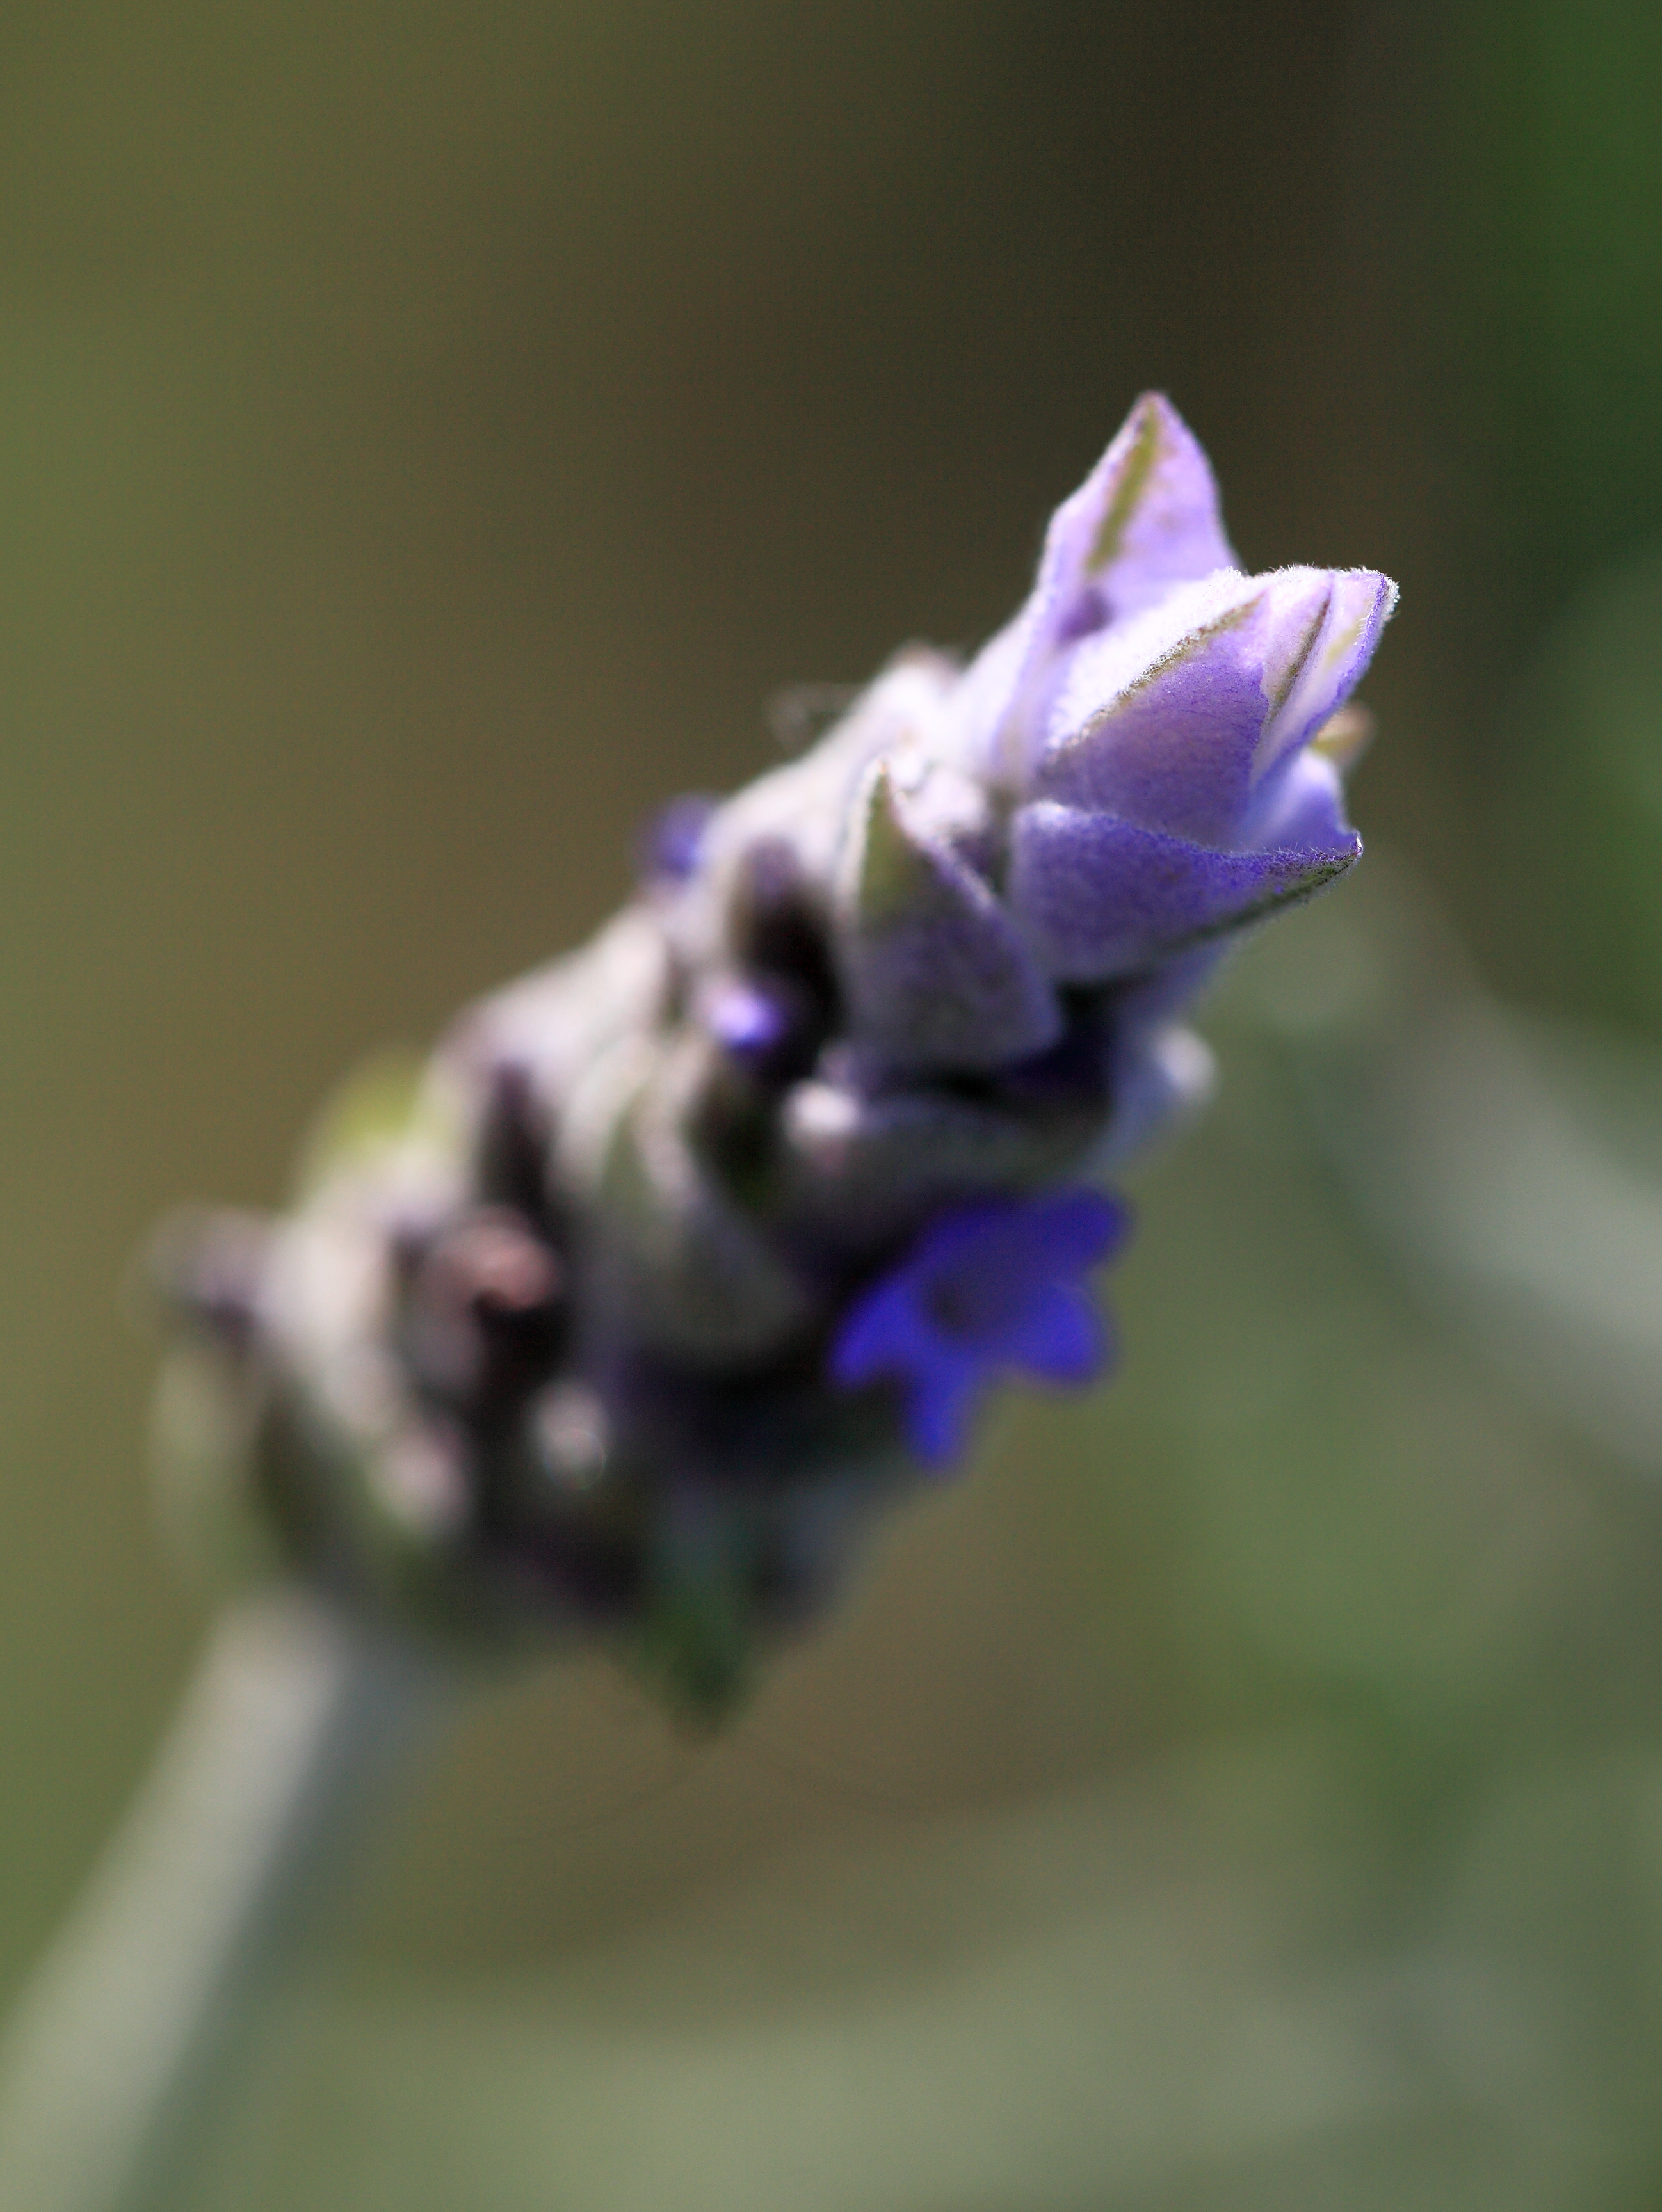
blossom, plant, photography, flower, petal, high, park, botany, flora, wildflower, close up, tokyo, 5d, hires, bud, markii, hi, res, resolution, yumenoshima, koutouku, macro photography, flowering plant, plant stem, land plant